Philip Pullman

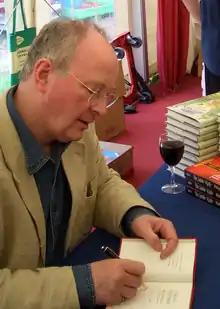
Pullman at the Oxford Literary Festival in April 2005

Sir Philip Nicholas Outram Pullman (born 19 October 1946) is an English writer. He is best known for the fantasy trilogy "His Dark Materials". The first volume, "Northern Lights" (1995), won the Carnegie Medal and later the "Carnegie of Carnegies". The third volume, "The Amber Spyglass" (2000), won the Whitbread Award. In 2003, "His Dark Materials" ranked third in the BBC's The Big Read, a poll of 200 top novels voted by the British public. In 2017, he started a companion trilogy, "The Book of Dust". As of 2025, the books in the two trilogies plus related short stories have sold more than 49 million copies in total.